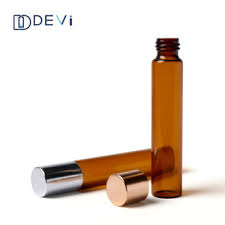
Label: glass